Sonny Bono

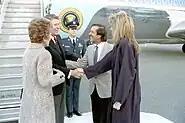

Bono entered politics after experiencing frustration with local government bureaucracy while trying to open a restaurant in Palm Springs, California. He made a successful bid for mayor and served from 1988 to 1992. As mayor, Bono spearheaded the creation of the Palm Springs International Film Festival, which is held each year in his memory.